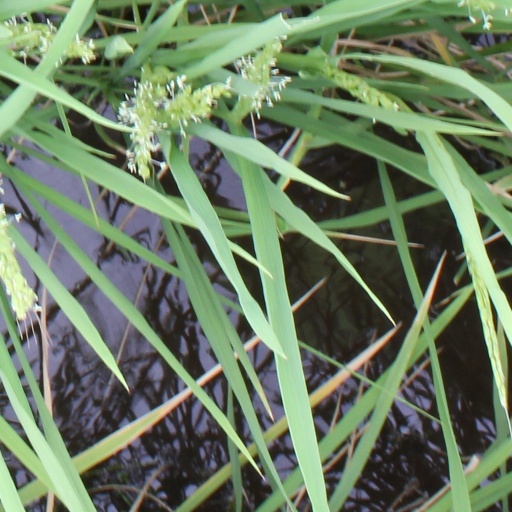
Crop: rice